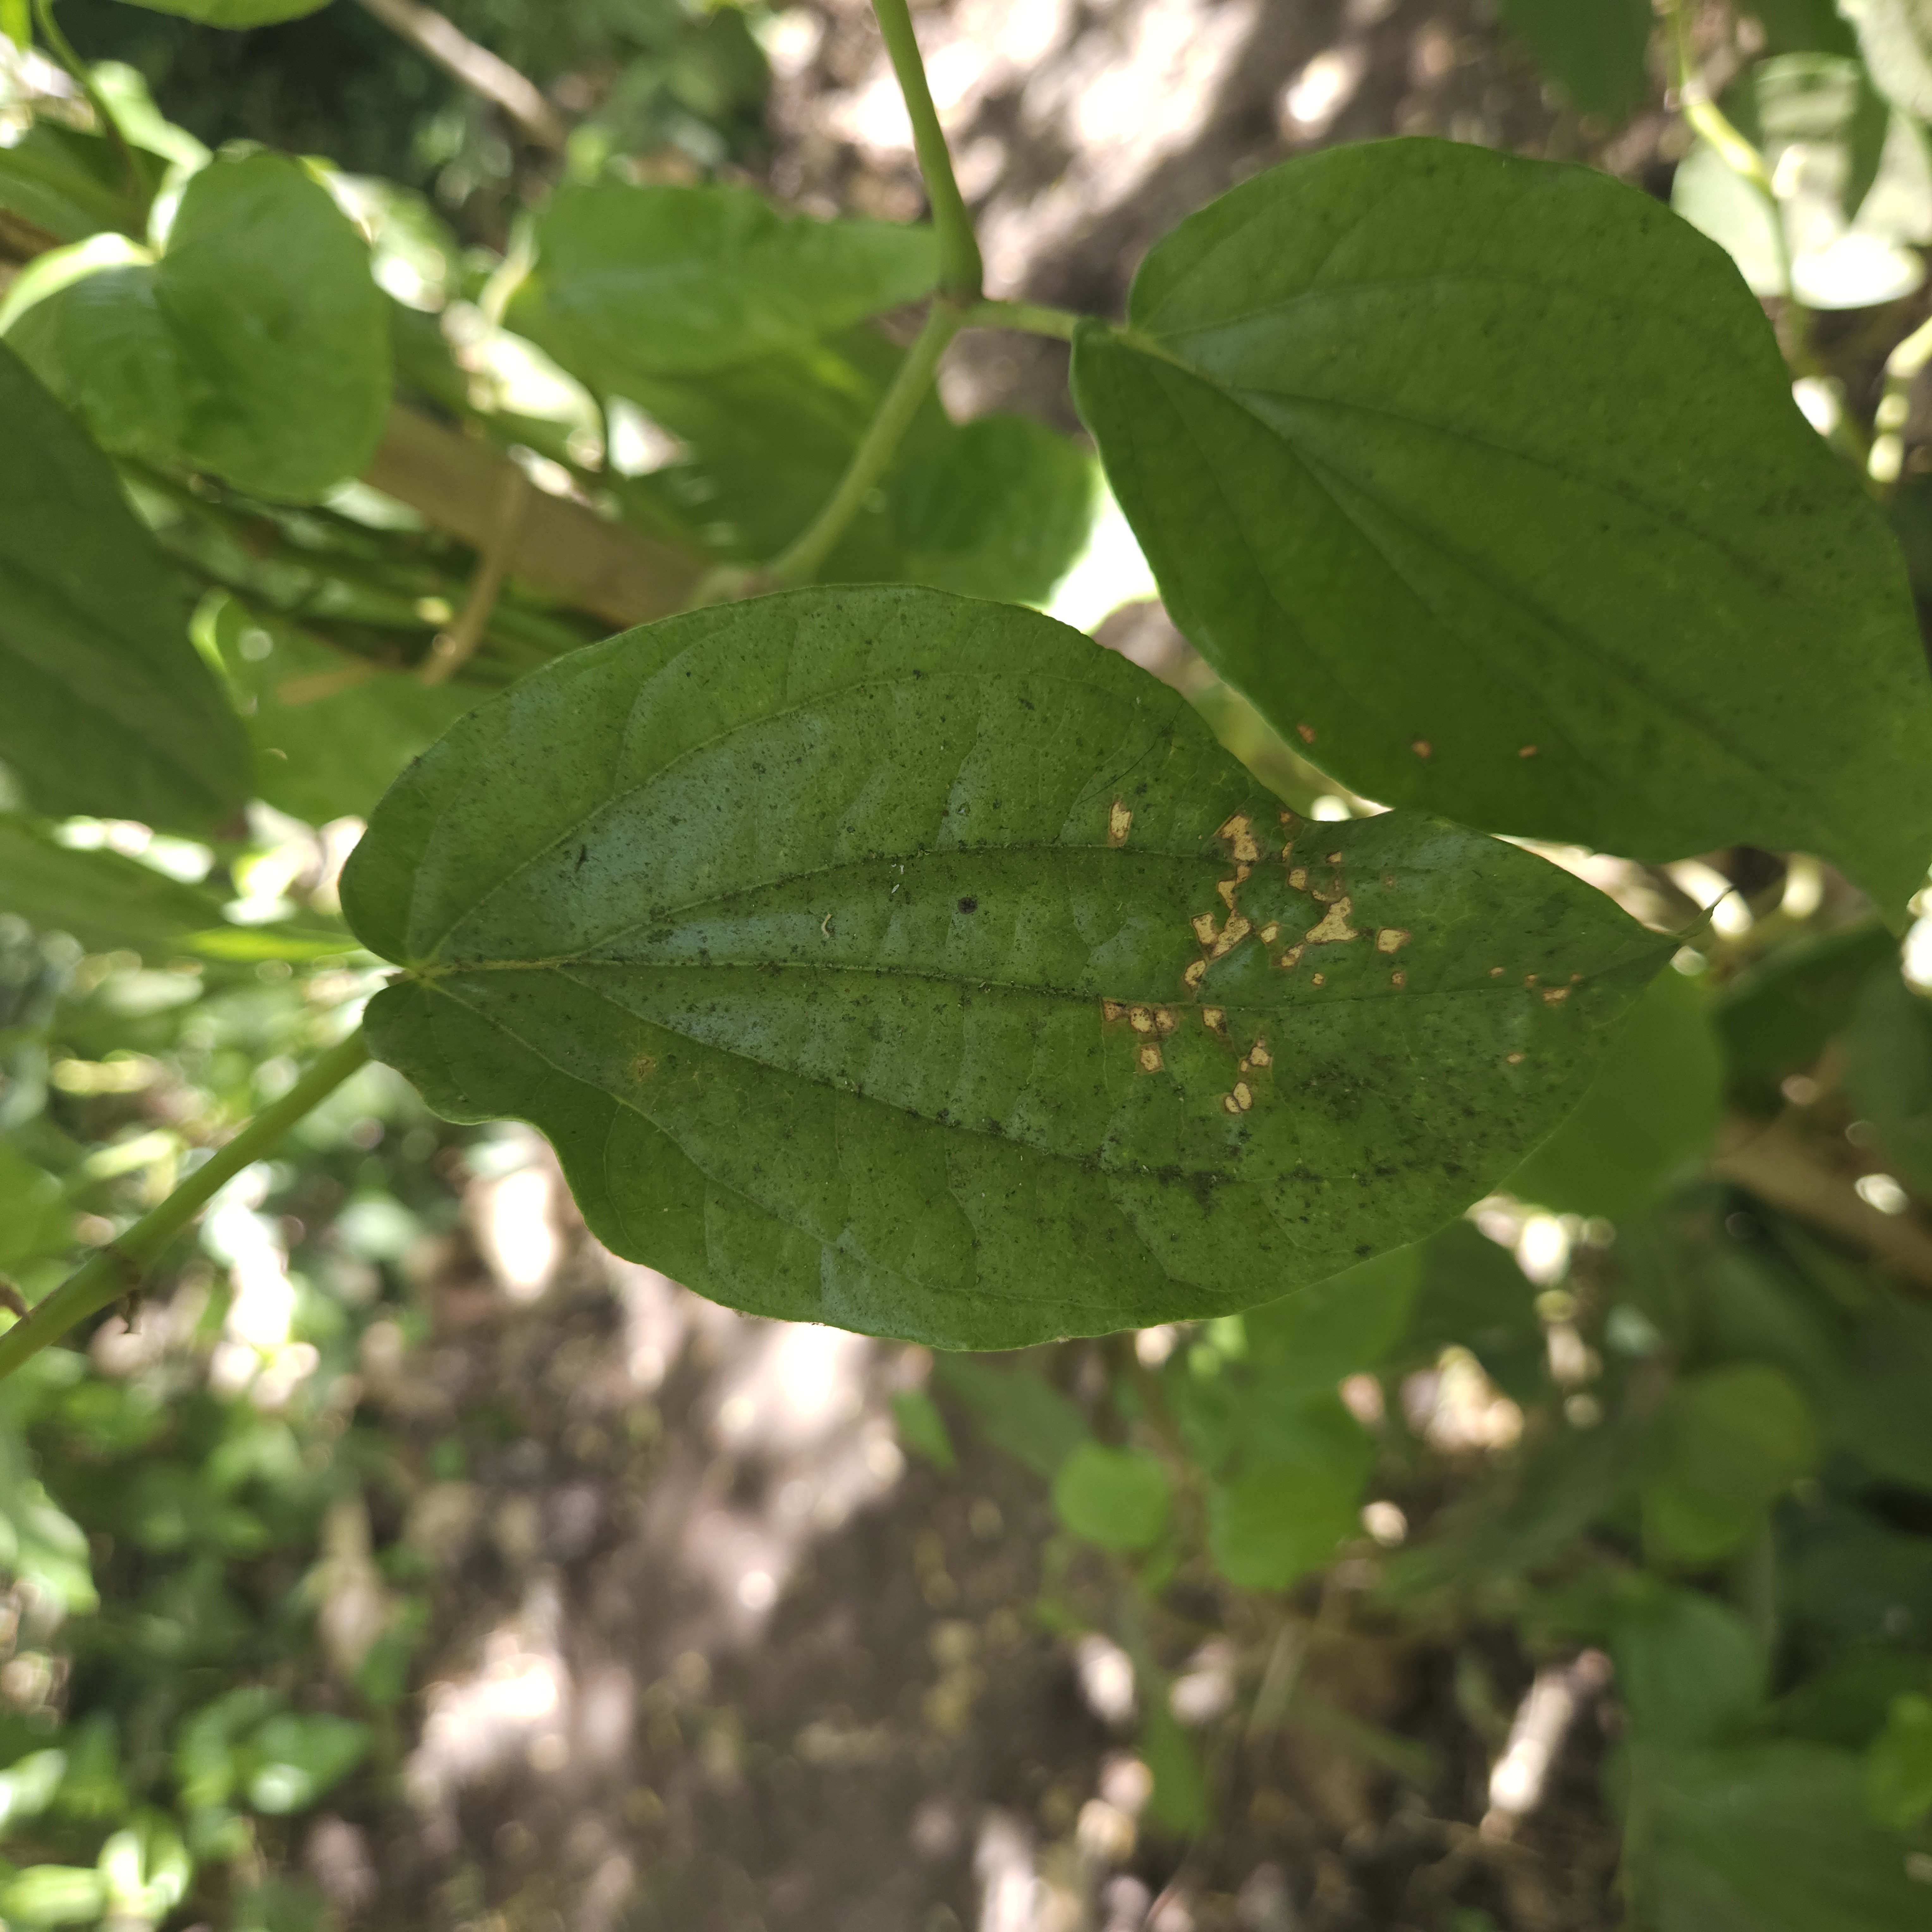
Label: Diseased